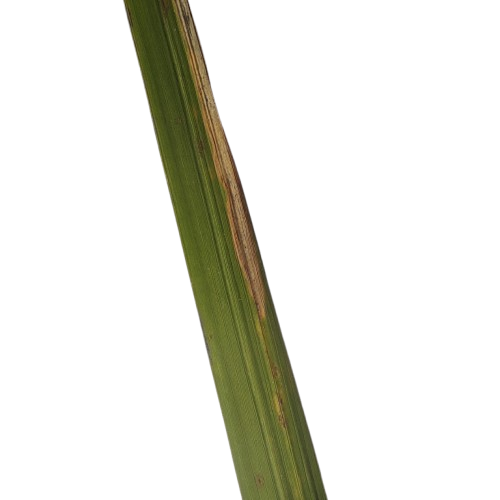
Label: Leaf Scald